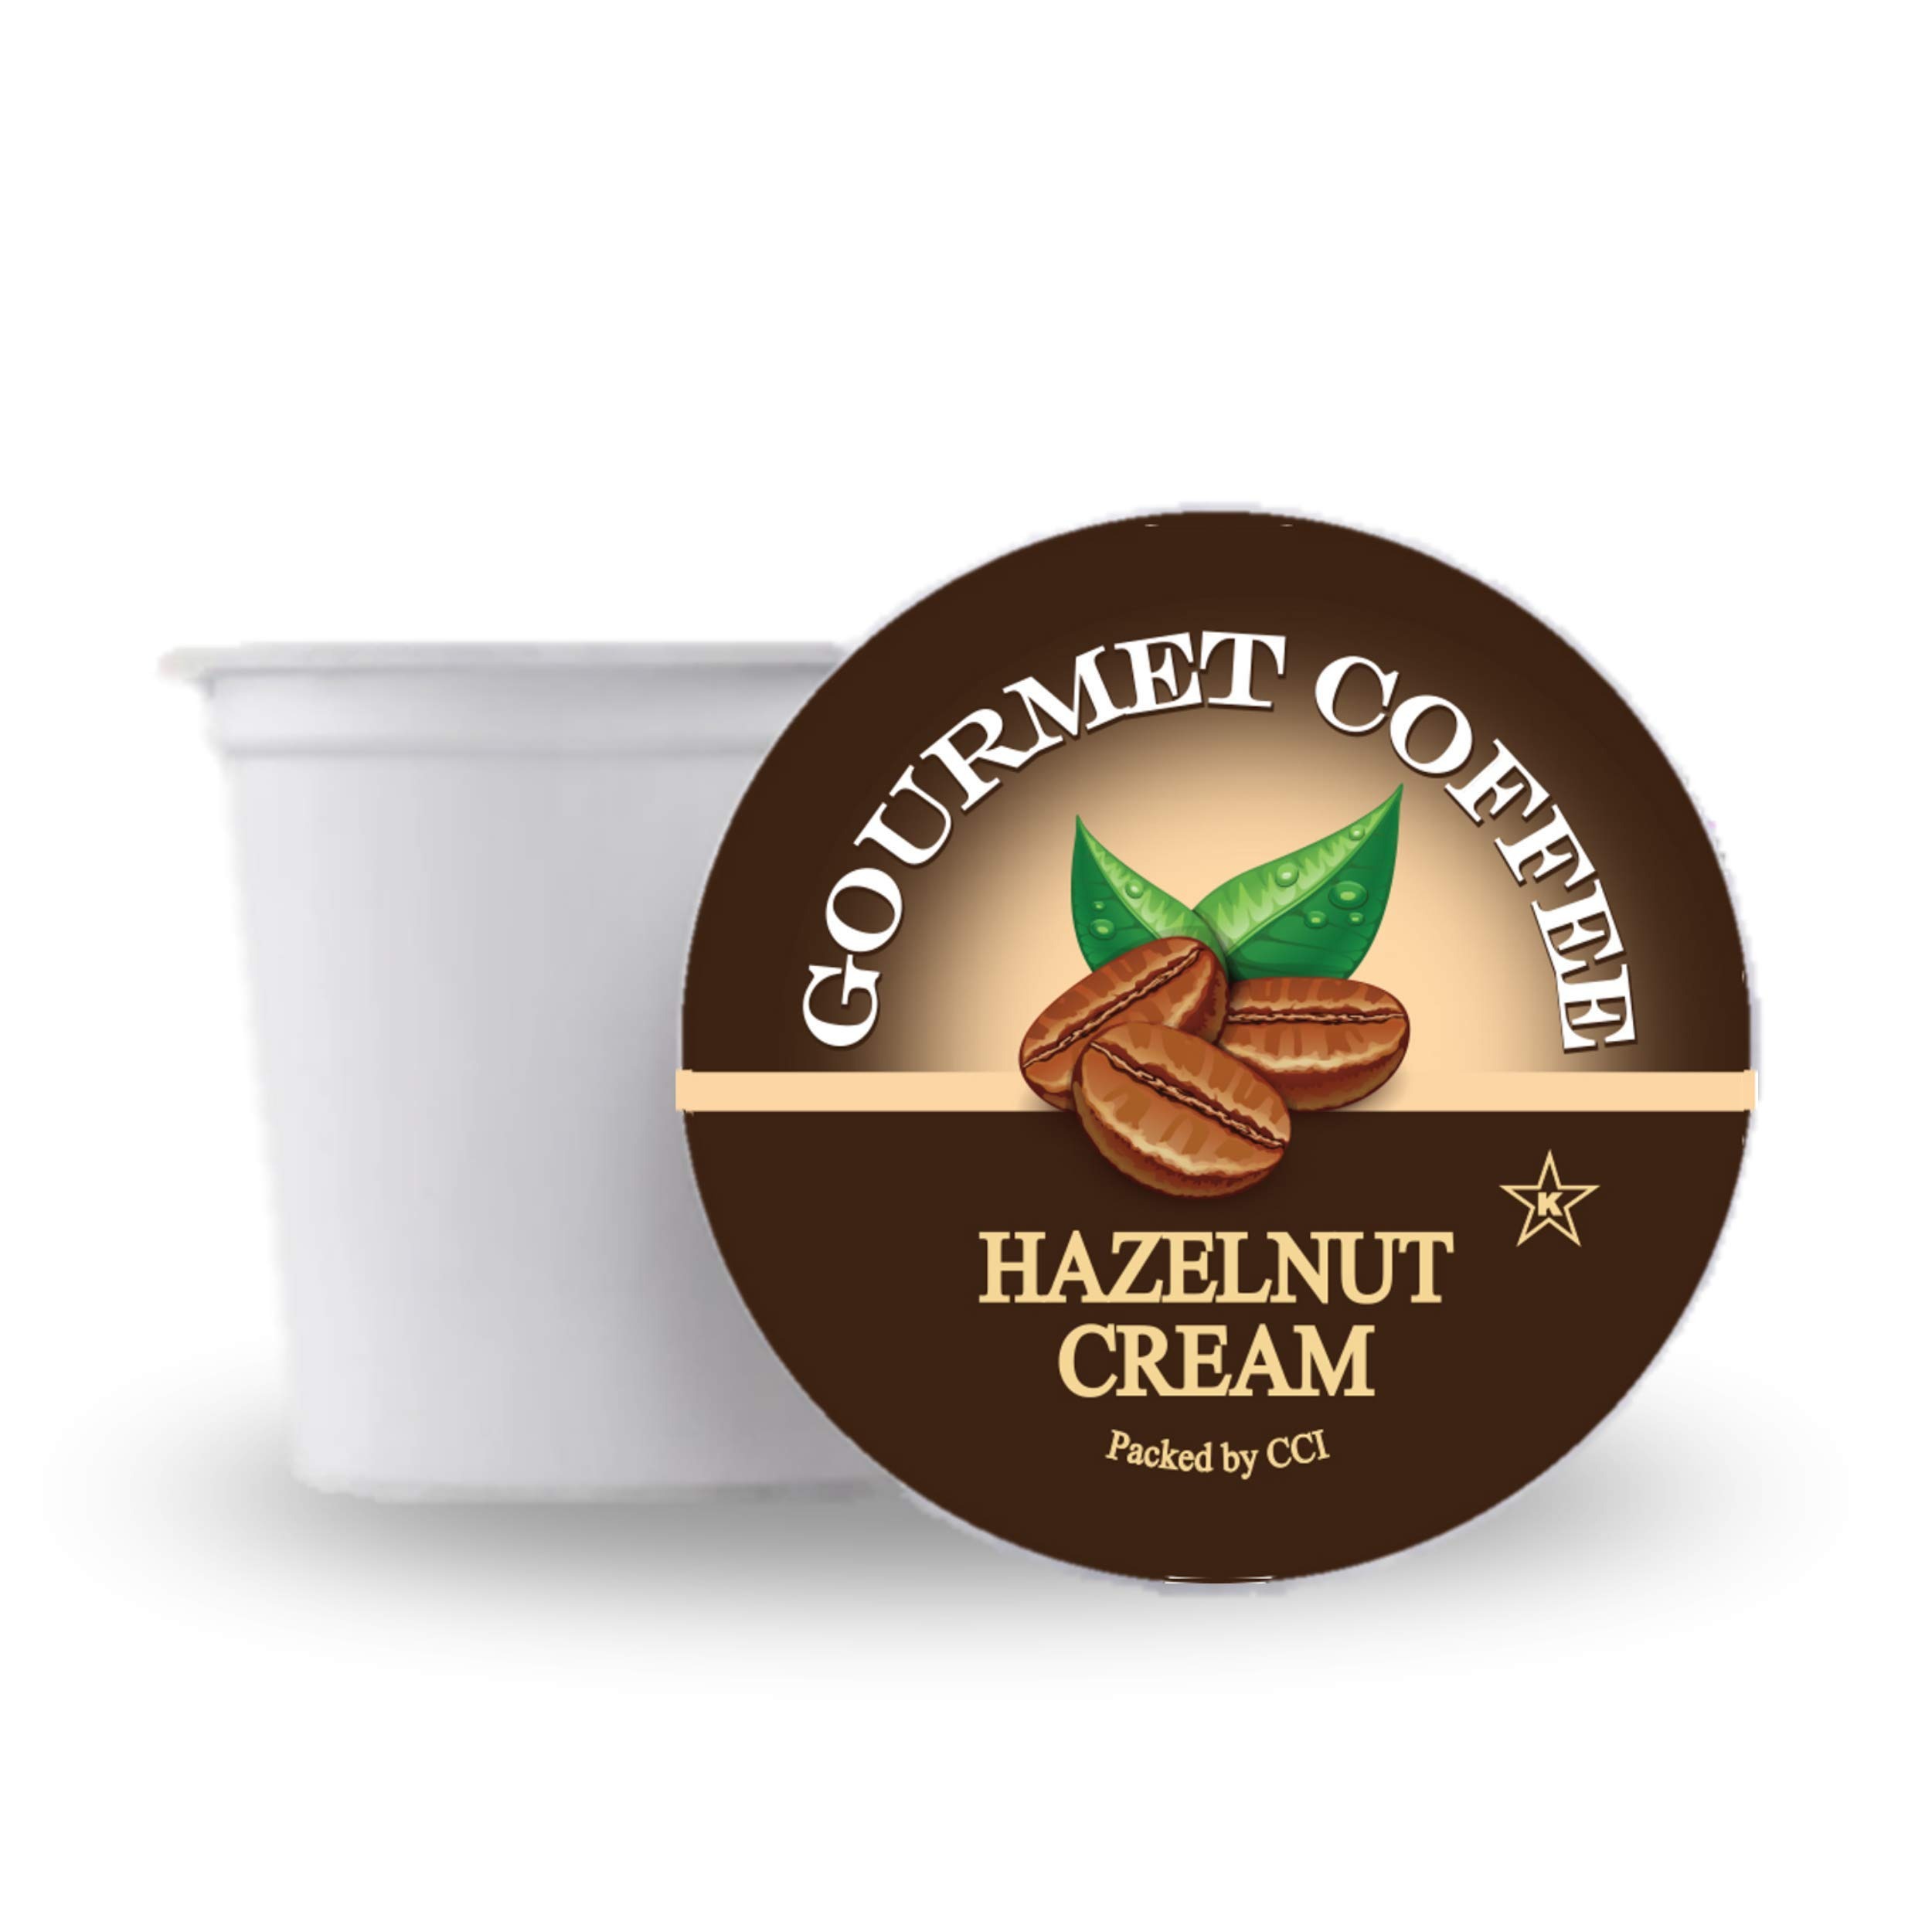
Item Name: Hazelnut Cream Coffee, 72 Count, Medium Roast Gourmet Flavored Coffee Pods, Compatible With All Keurig K-cup Brewers
Bullet Point 1: Warm, smooth, rich and nutty - Smart Sips Hazelnut Cream Gourmet Flavored Coffee is the ultimate hazelnut coffee.
Bullet Point 2: Medium roast gourmet Hazelnut Cream single serve coffee pods.
Bullet Point 3: 72 Count, Includes 72 single serve Hazelnut Cream Coffee single serve cups for Keurig K-cup machines, including the Keurig 2.0 (includes three 24 count boxes)
Bullet Point 4: Kosher, parve, sugar-free, carb-free, keto-friendly
Bullet Point 5: Eco-friendly, landfill degradable pods
Product Description: Warm, smooth, rich and nutty - Smart Sips Hazelnut Cream Gourmet Flavored Coffee is the ultimate hazelnut coffee. There is a reason Hazelnut is one of the most popular flavors and we have crafted the perfect Hazelnut. 72 Count, Includes 72 single serve Hazelnut Cream Coffee k-cup pods for Keurig K-cup machines, including the Keurig 2.0 (includes three 24 count boxes). Kosher, Parve, sugar-free, carb-free.
Value: 72.0
Unit: Count

Price: 34.98